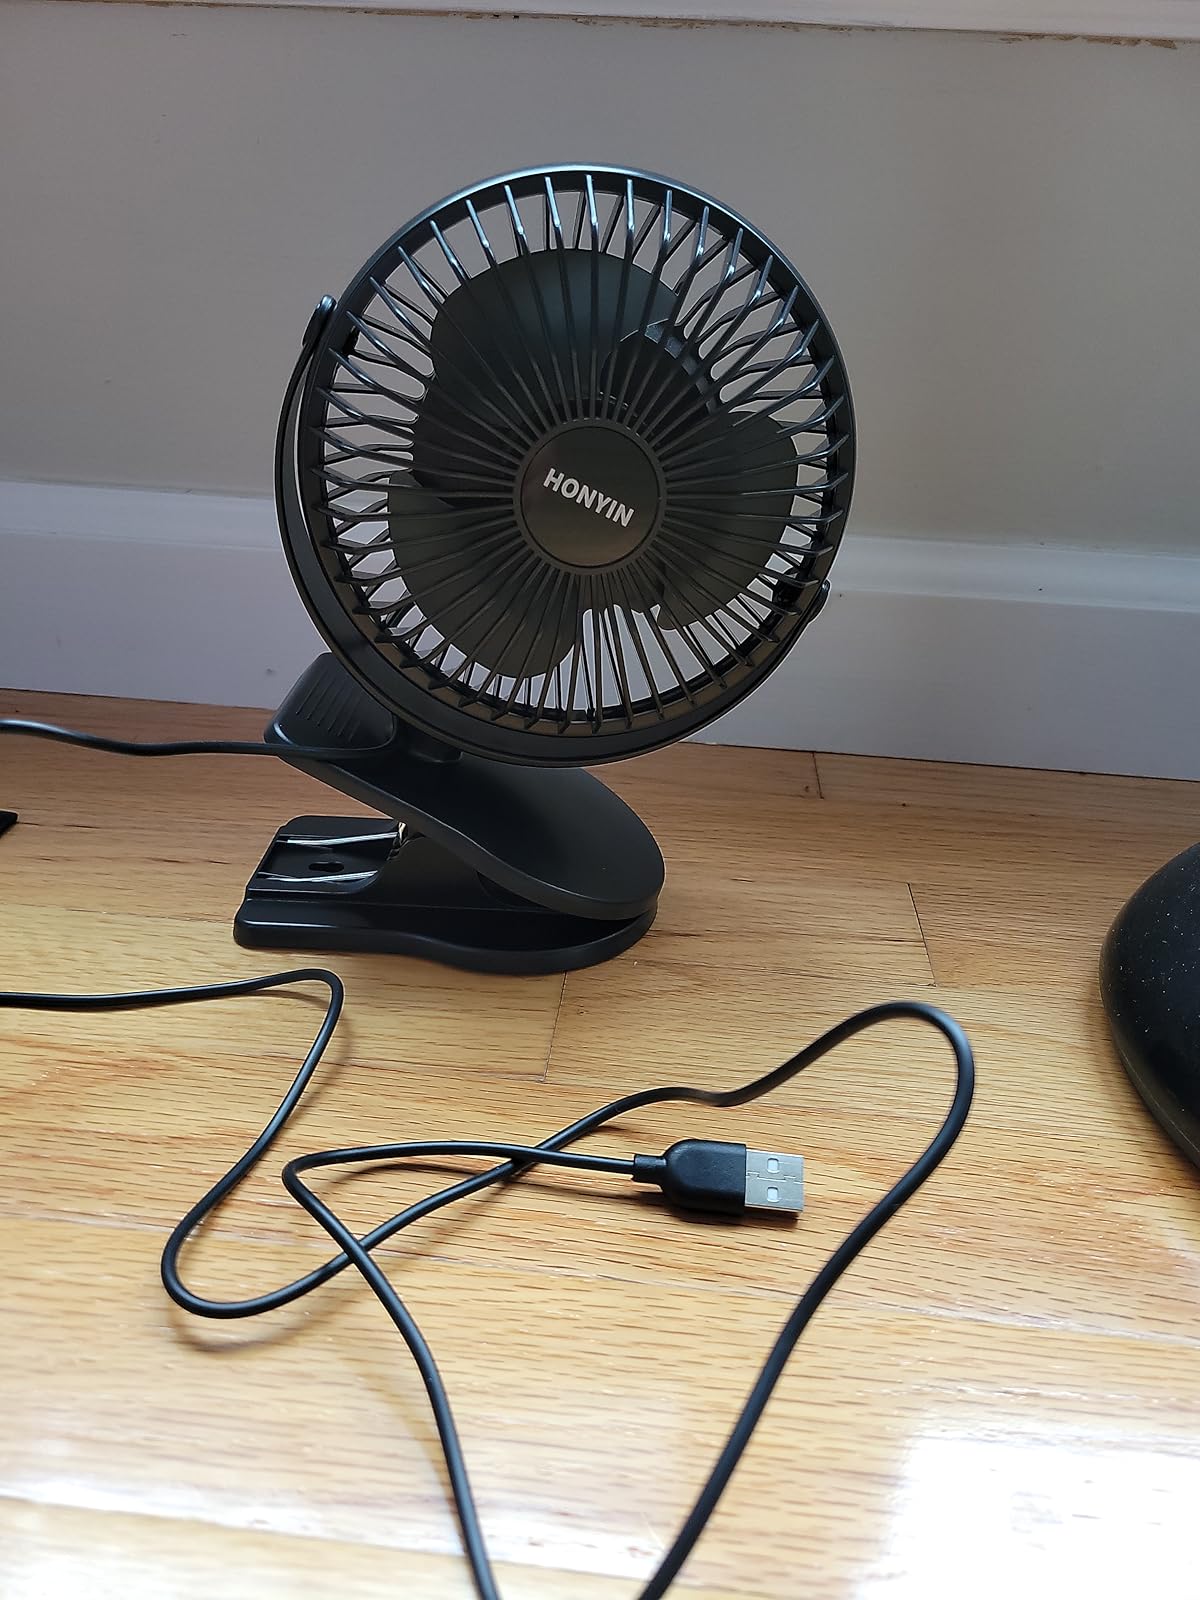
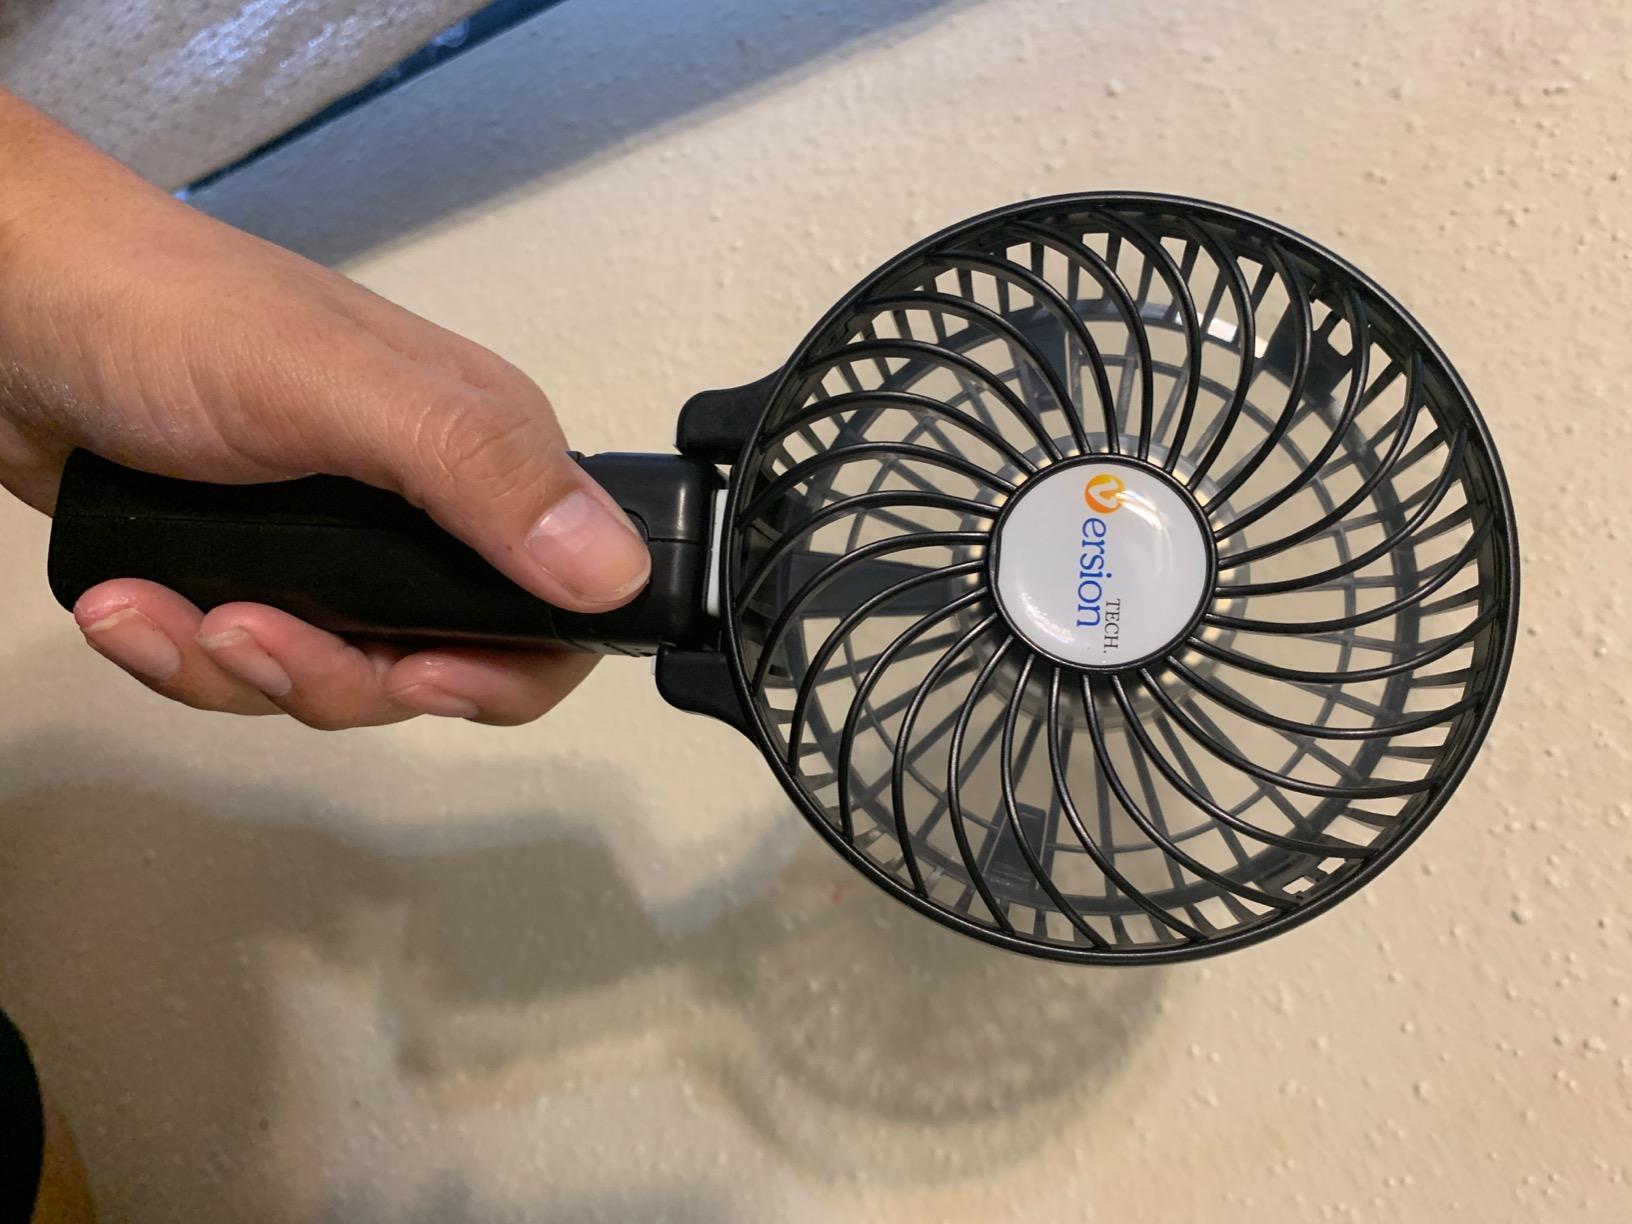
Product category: fan
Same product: no